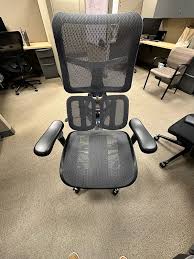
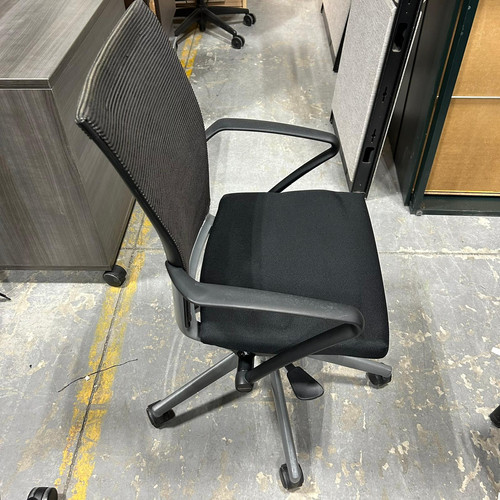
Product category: items_chair
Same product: no